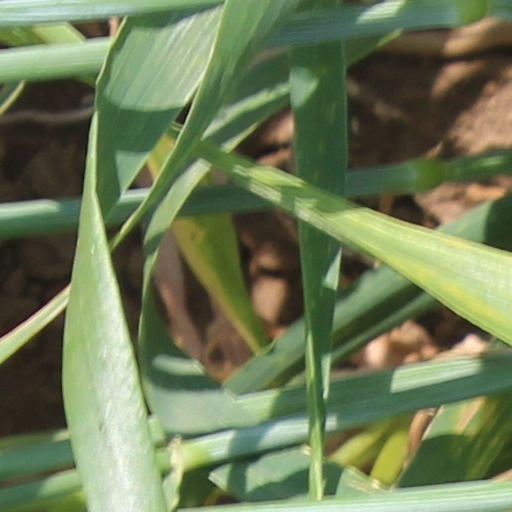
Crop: wheat